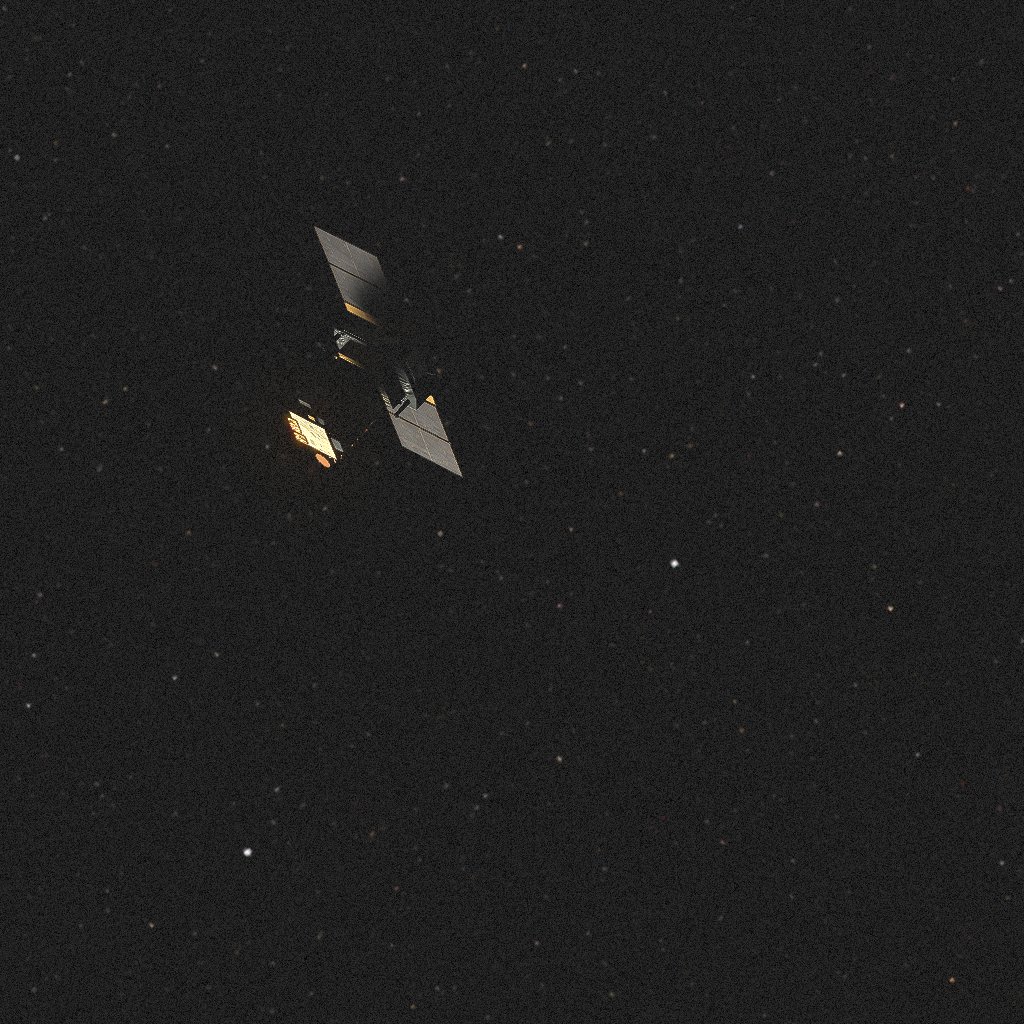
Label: soho